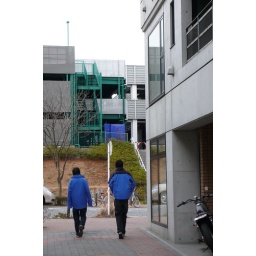
Opps, also some brown and red in the picture. Gotta try selective color.